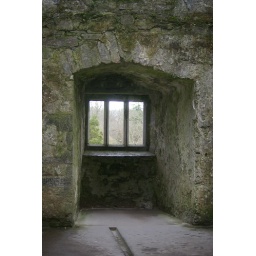
a window in the blarney castle